List of twin towns and sister cities in South Korea

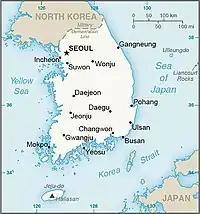
Map of South Korea

This is a list of places in South Korea which have standing links to local communities in other countries. In most cases, the association, especially when formalised by local government, is known as "town twinning" (usually in Europe) or "sister cities" (usually in the rest of the world).